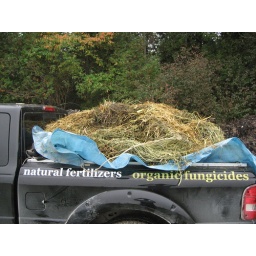
We turn it around to make the good plant food and to make your plants grow!!!